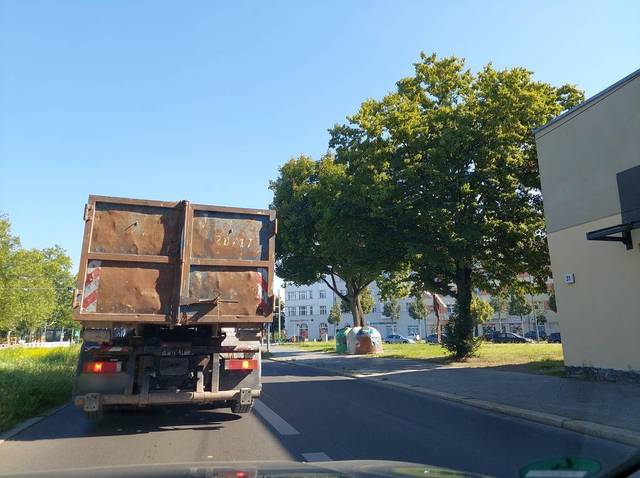
Region: Germany
Coordinates: 52.452, 13.508